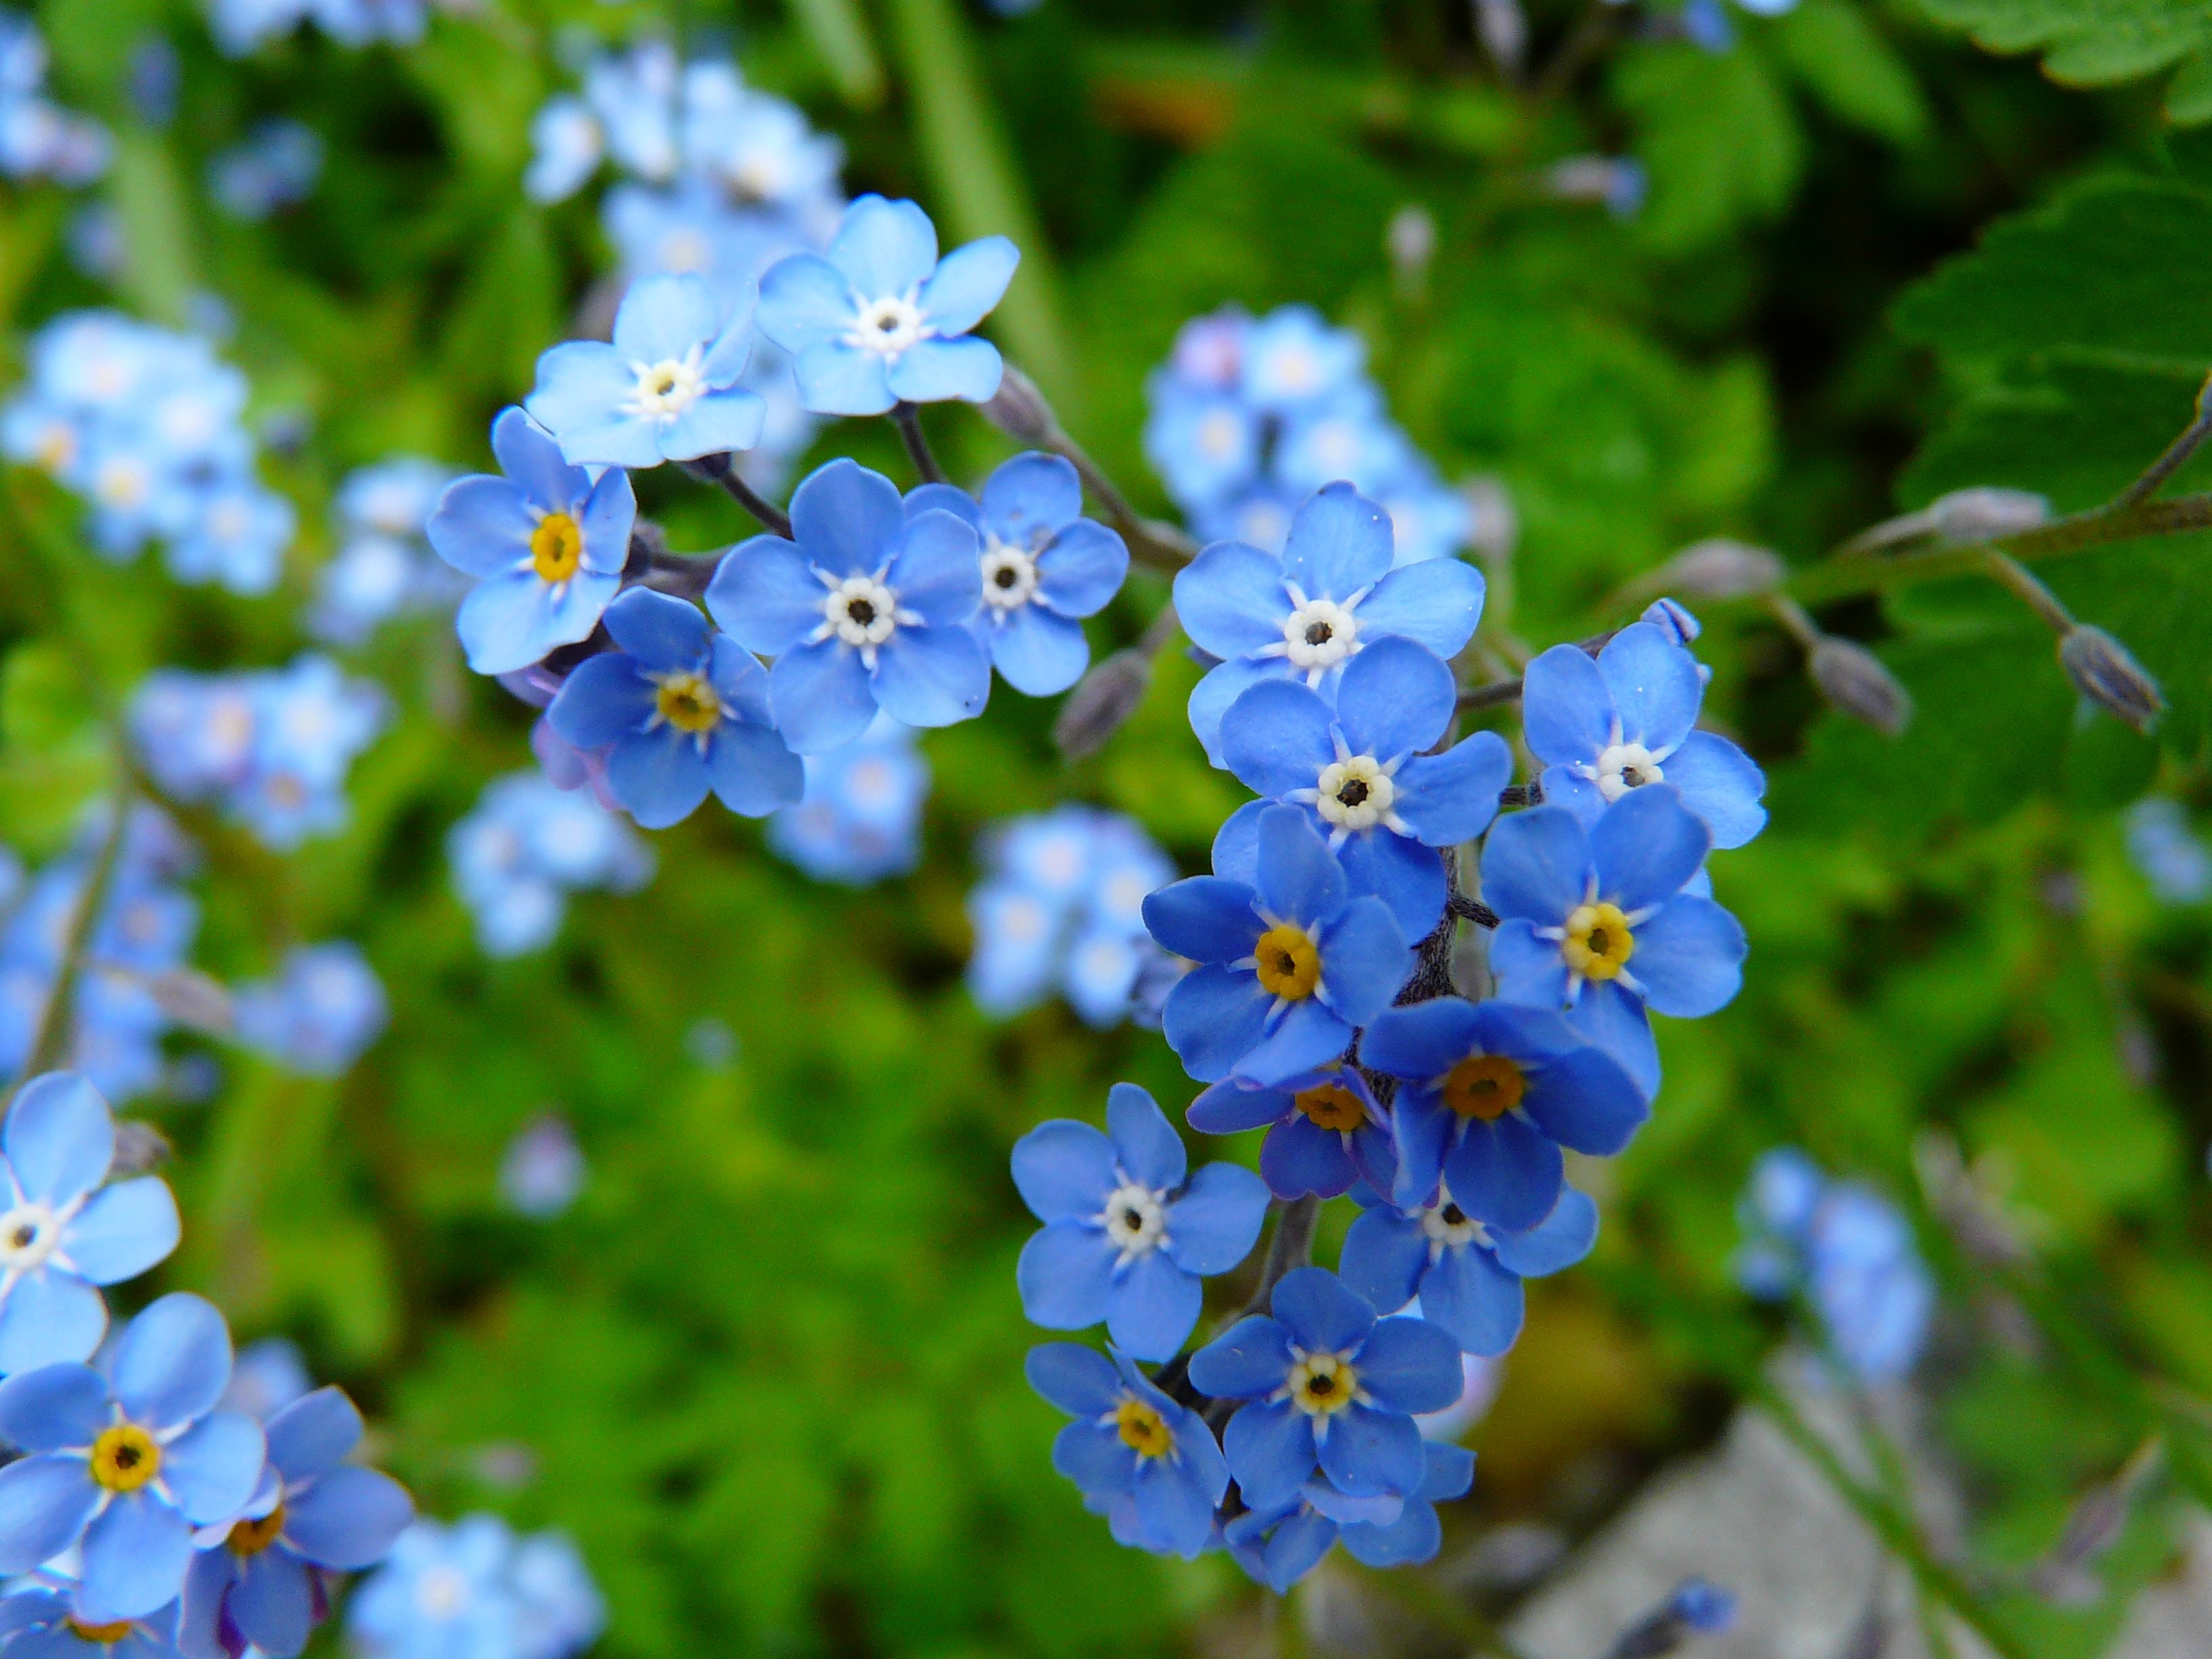
flower, flowering plant, Water forget me not, alpine forget me not, forget me not, plant, blue, petal, borage family, wildflower, flax